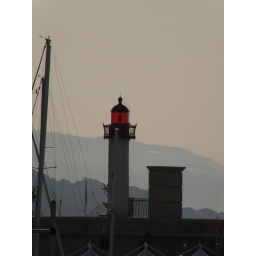
Red glasses in this lighthouse in the morning